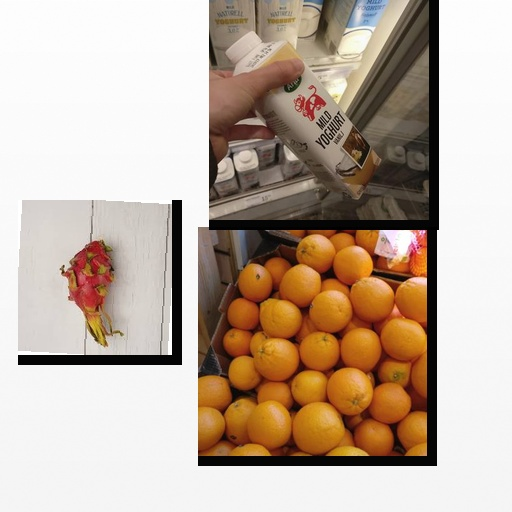
Food items: yoghurt, orange, dragon_fruit